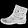
Label: Ankle boot